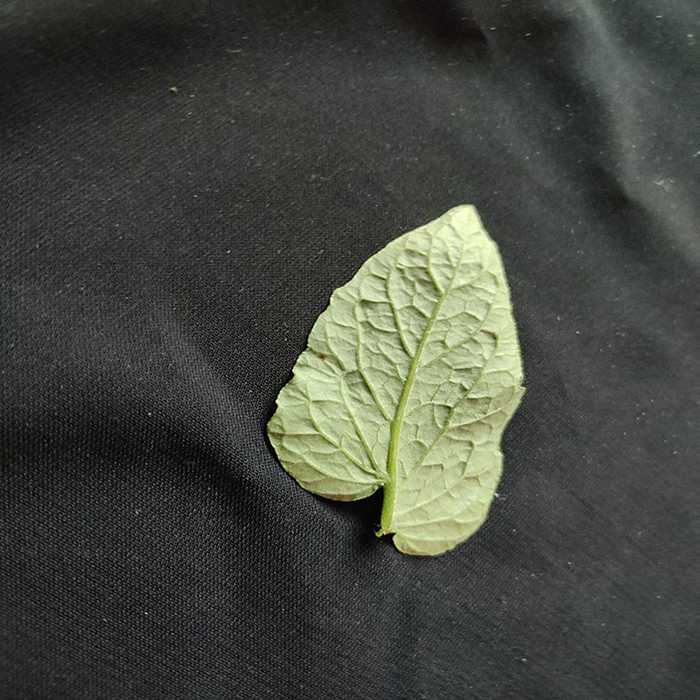
Plant: Tomato
Label: Tomato Fresh leaf